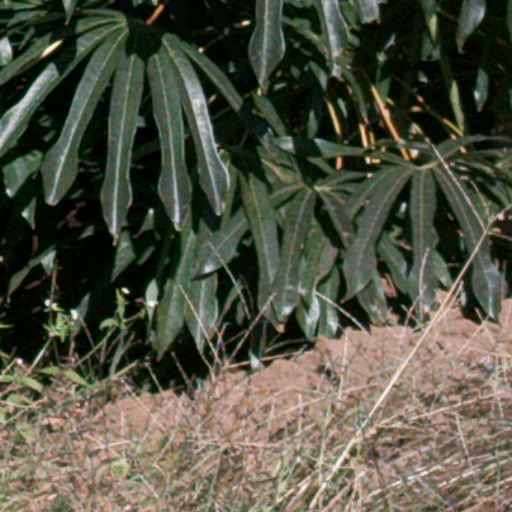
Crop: cassava